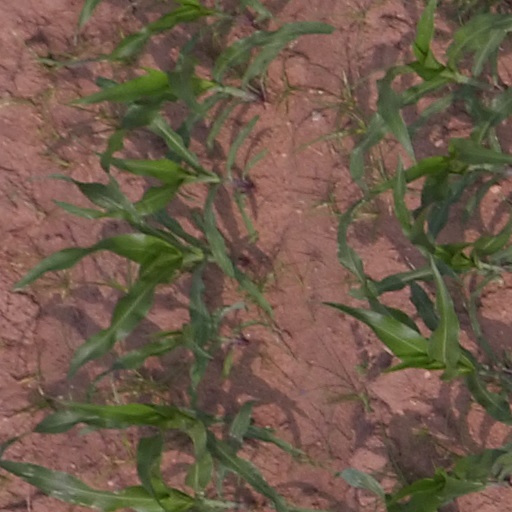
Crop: maize; corn